Ghosts in Chinese culture

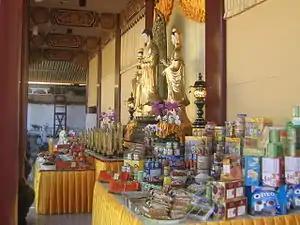
An array of foods being offered to the deceased during Ghost festival

Buddhism was introduced into China in the 1st century CE, and rapidly became popular with its belief in a continuous cycle of rebirth and more complex ghost beliefs, although the older beliefs lingered. The entry of Buddhism into China was marked by interaction and syncretism with Taoism in particular. Originally seen as a kind of "foreign Taoism", Buddhism's scriptures were translated into Chinese using the Taoist vocabulary.